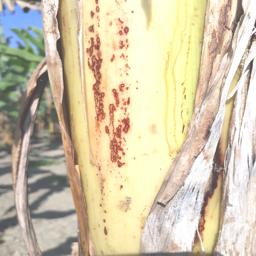
Label: PSEUDOSTEM WEEVIL